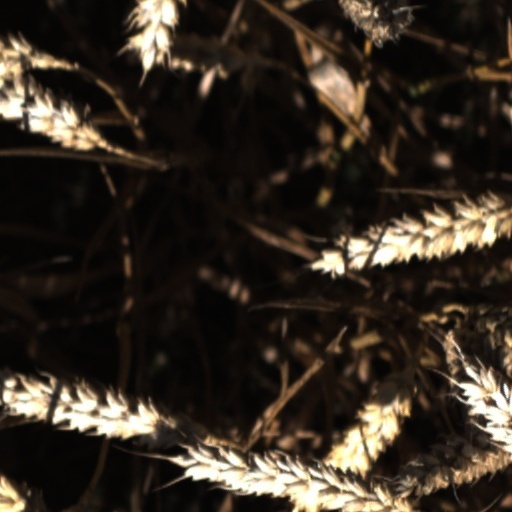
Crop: wheat